Jared Has Aides

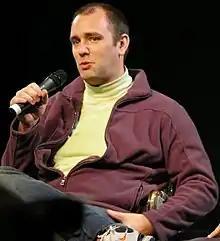
Series co-creator Trey Parker wrote and directed "Jared Has Aides"

"Jared Has Aides" was written and directed by series co-creator Trey Parker. The episode, which heavily satirizes at the time Subway spokesman and weight loss advocate Jared Fogle, was inspired by the fact that Parker and Stone had seen several Subway commercials featuring Fogle; as Parker said, "there was a Jared commercial on all the damn time, and it was getting pretty out of hand." The subplot from the episode, featuring Butters faking losing weight to strike a deal to film commercials with City Wok, was inspired by Parker and Stone wondering if Fogle lost weight by eating a diet consisting entirely of Subway sandwiches, with Stone saying on the commentary that "I could go gain 20 pounds, and then eat nothing but McDonald's. I just wouldn't eat very much McDonald's." The character of Jared Fogle would later return in the fourteenth season episode "200", as one of several celebrities who returned to South Park for justice, a brief cameo in the season nineteen premiere "Stunning and Brave" and was featured as a boss in the video game, "", the latter occurring after his conviction for possessing child pornography in 2015.